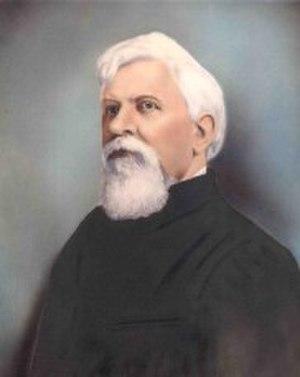
Isaac Charles Parker, né le 15 octobre 1838 à Barnesville et mort le 17 novembre 1896 à Fort Smith, surnommé The Hanging Judge, est un juge américain. Il a été juge fédéral à la cour fédérale du district de l'Ouest de l'Arkansas à Fort Smith pendant 21 ans, à l'époque de la Conquête de l'Ouest. Connu pour être sévère, mais juste, il a également servi en tant que membre du Congrès des États-Unis dans le 7ᵉ district du Missouri.